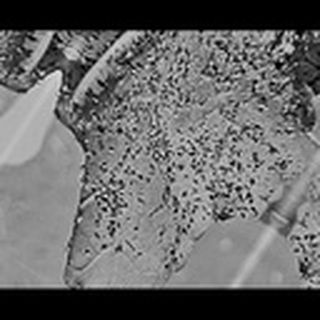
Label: cotton_aphids